Woman Against Woman

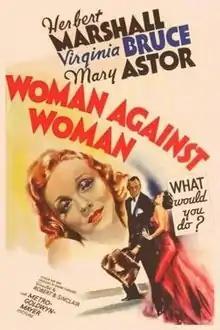
Theatrical release poster

Woman Against Woman is a 1938 American drama film directed by Robert B. Sinclair and written by Edward Chodorov. The film stars Herbert Marshall, Virginia Bruce, Mary Astor, Janet Beecher and Marjorie Rambeau. The film was released on June 24, 1938, by Metro-Goldwyn-Mayer.